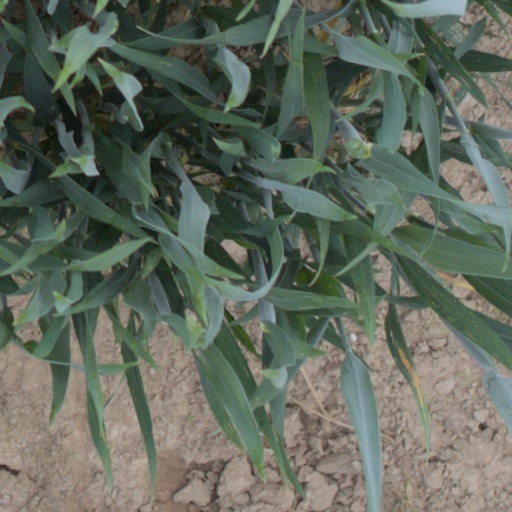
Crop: wheat